Khuldabad

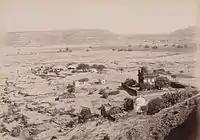
Rest house khuldabad 1890s Khuldabad

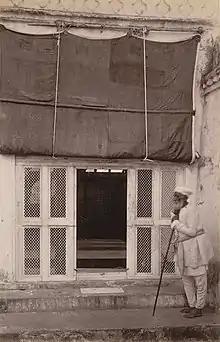
Tomb of Aurangzeb, Khuldabad, 1890s.

Khuldabad is located at . It enjoys a pleasant climate, moderated by its altitude (2,732 feet / 832.7 metres). The town rises about 500 feet (152.4 metres) above the surrounding plains. The world famous Ellora caves are about 4 miles from Khuldabad. Lodging such as State Guest-house and traveller's bungalows are provided to tourist and they are maintained by Zilla Parishad.